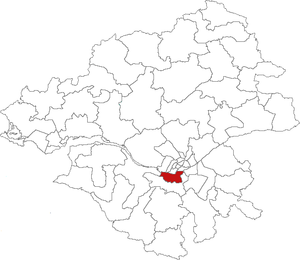
Carte de localisation du canton de Rezé (France, Loire-Atlantique)
Le canton de Rezé est une ancienne circonscription électorale française, située dans le département de la Loire-Atlantique. Il comprenait seulement deux communes : Rezé et Bouguenais.